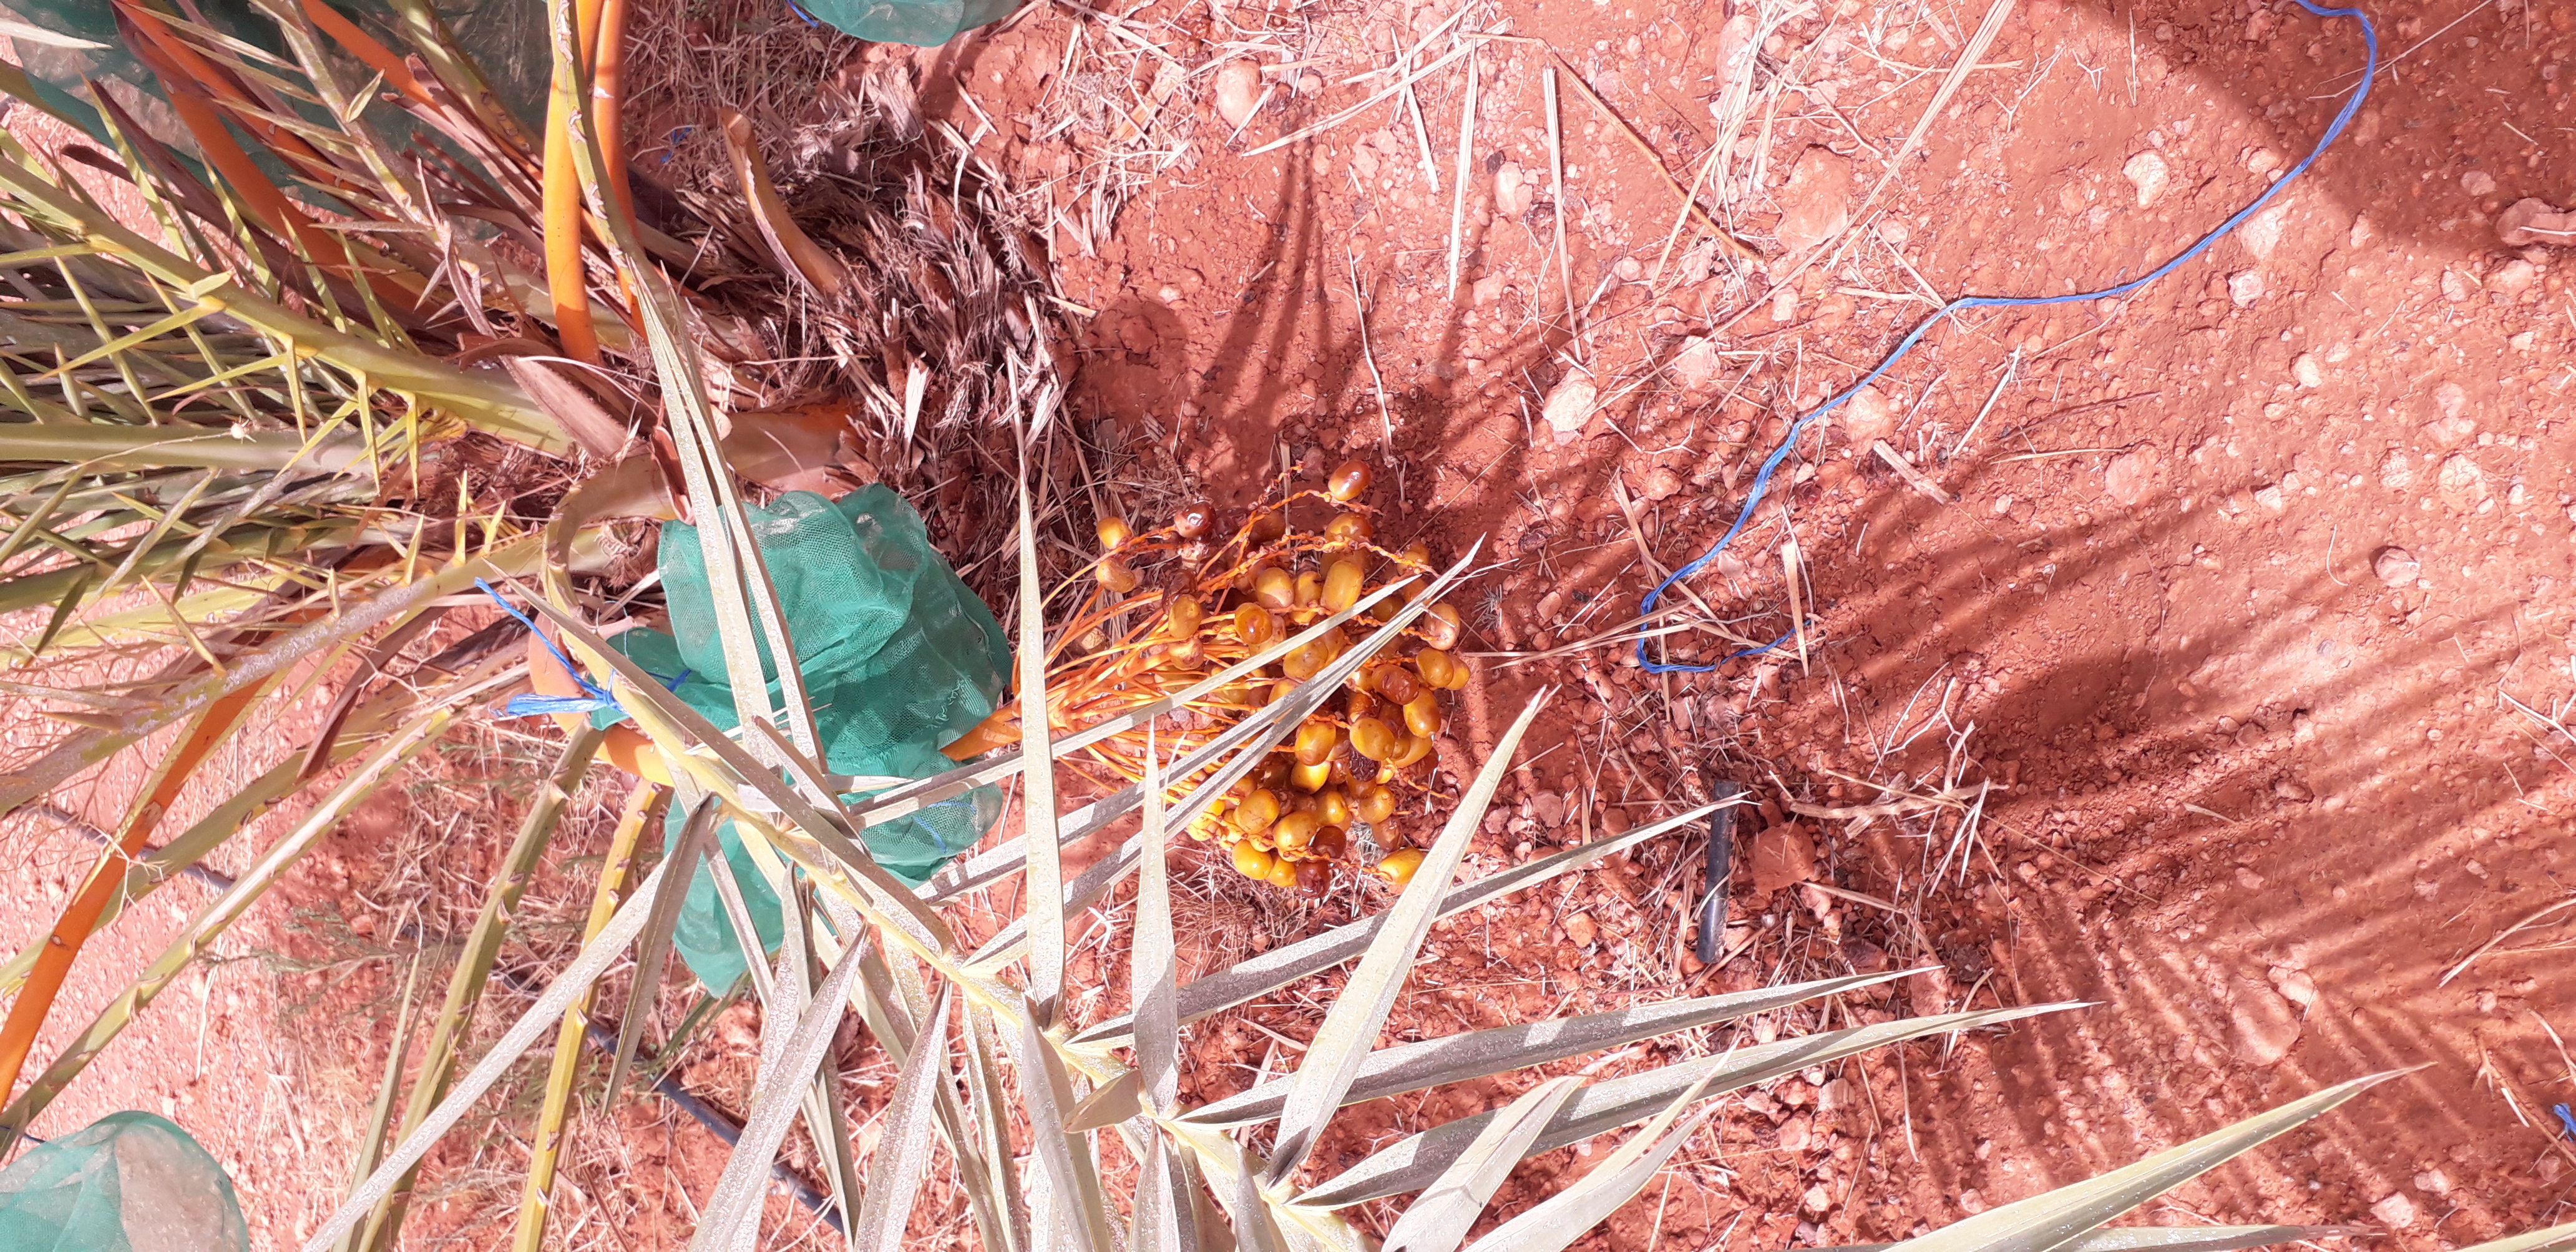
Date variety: Boufagous